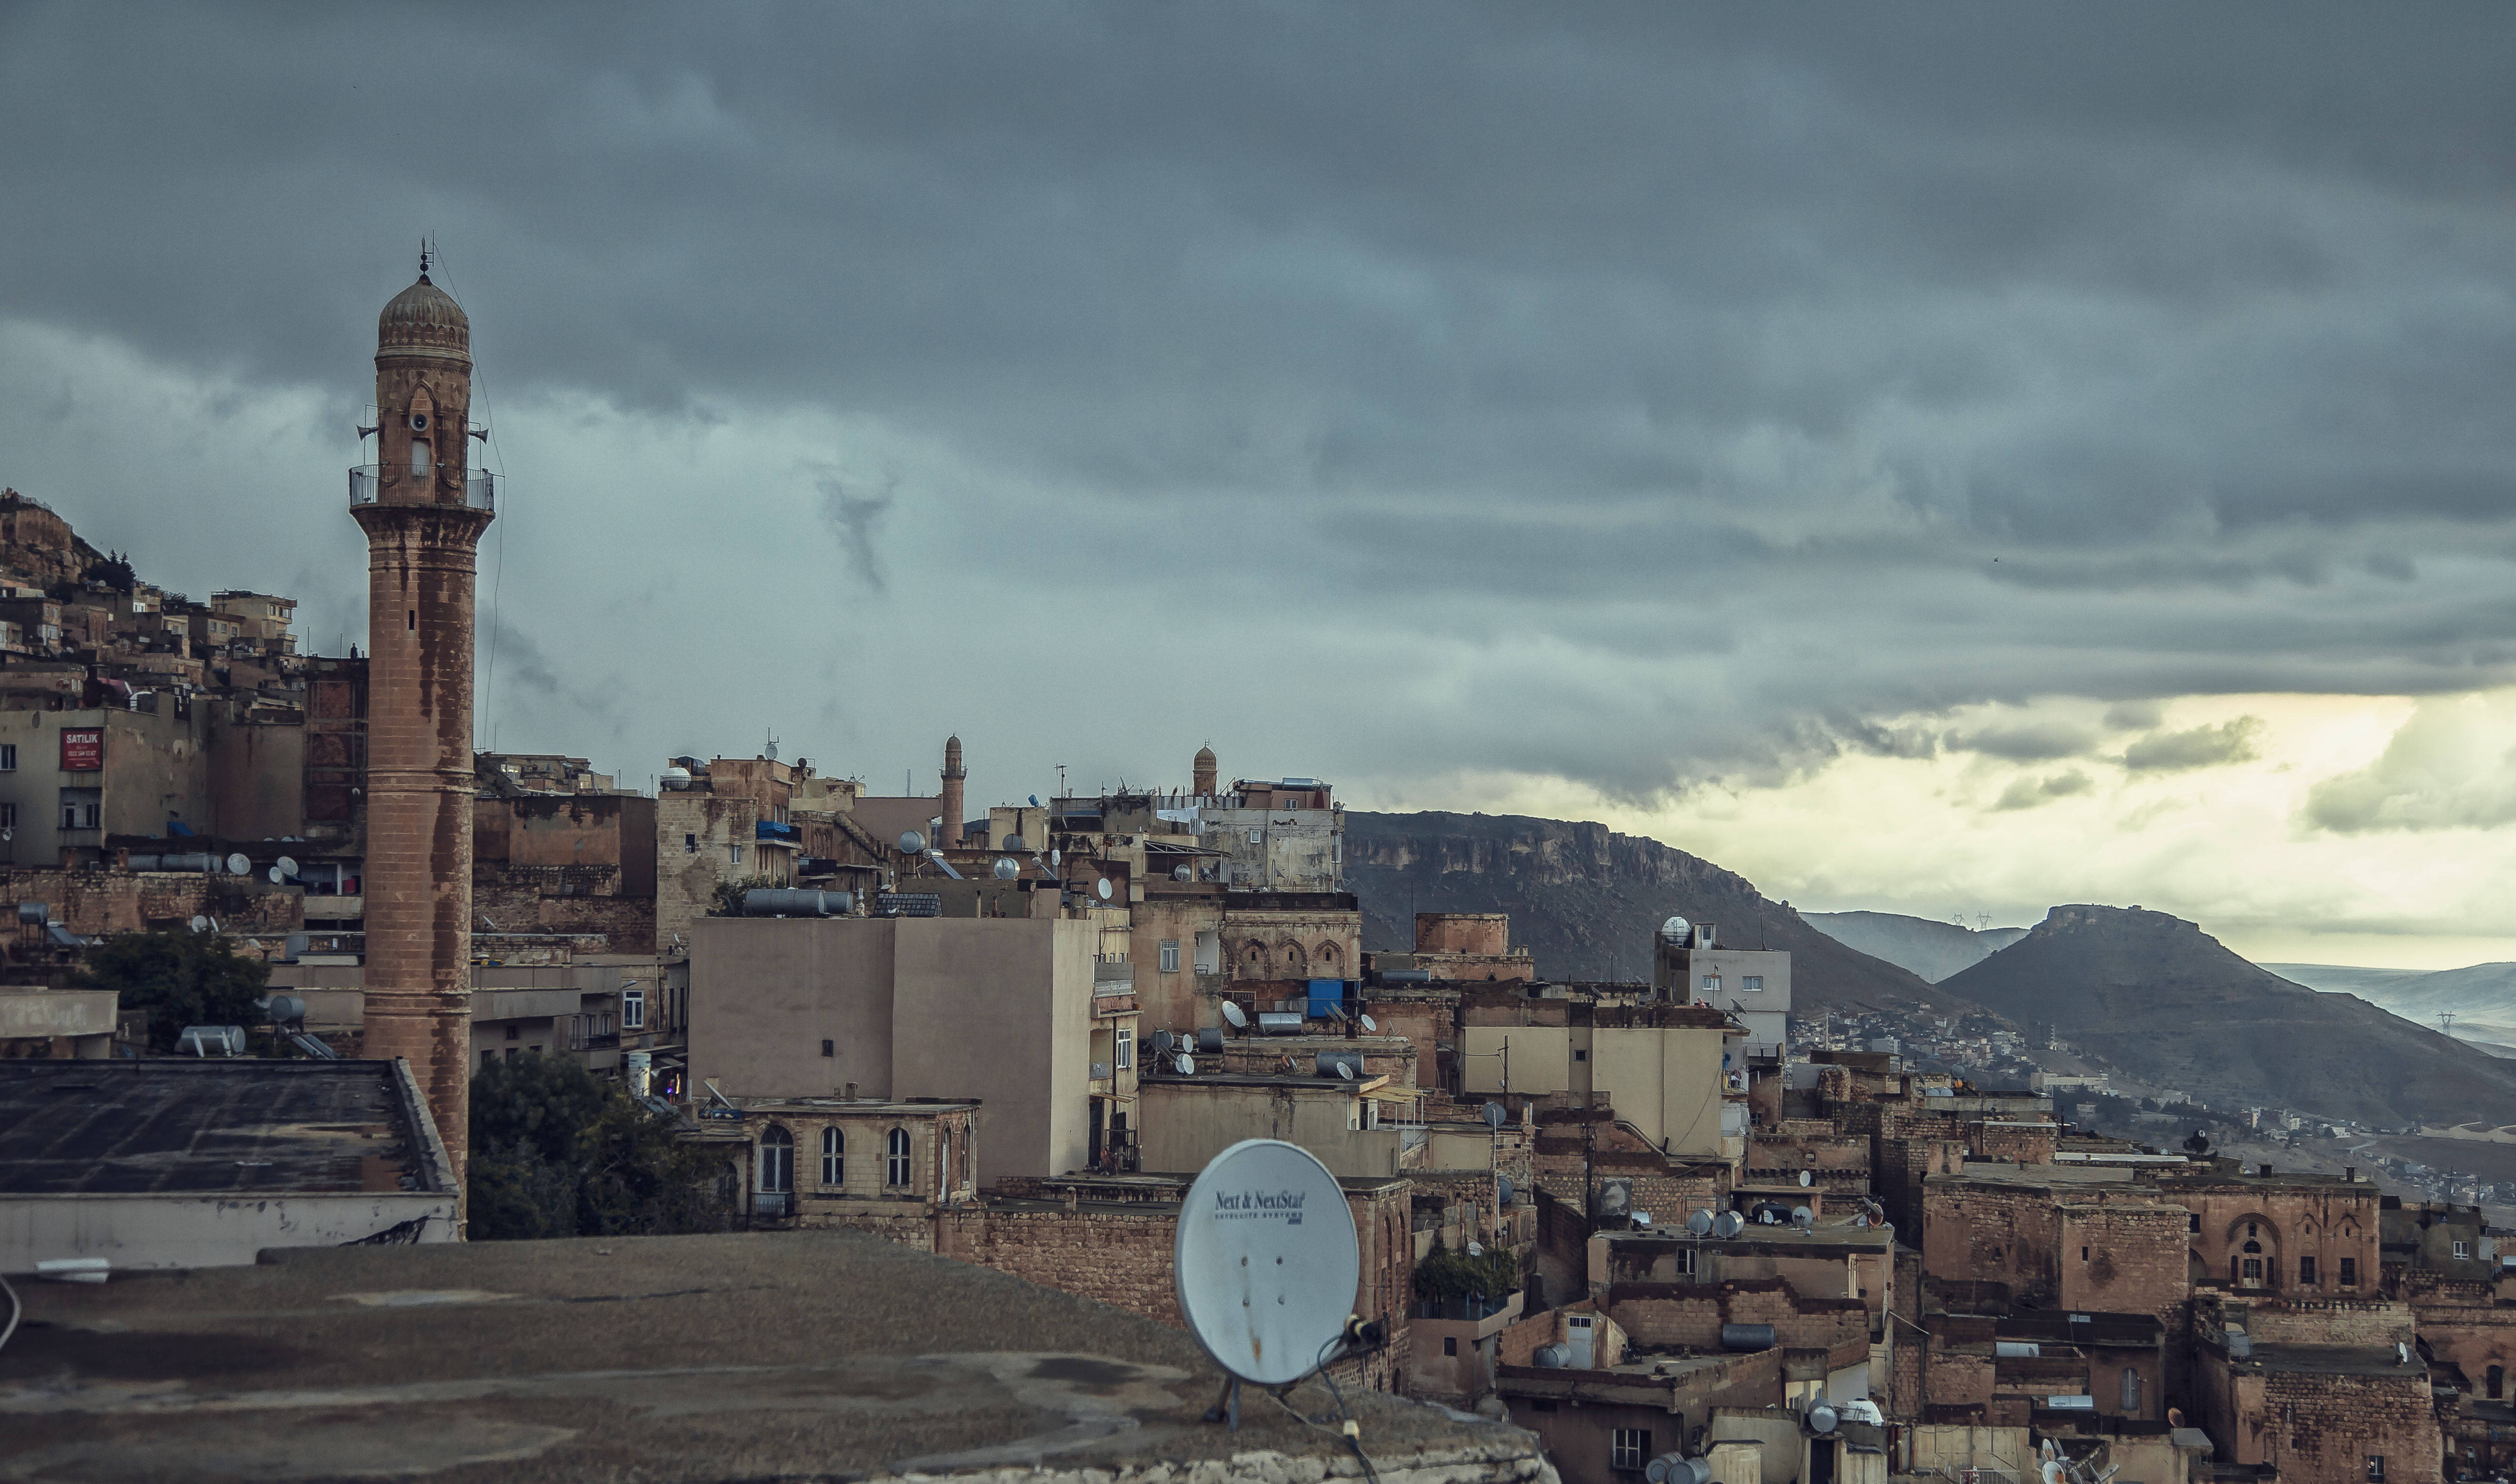
sky, cloud, town, urban area, human settlement, city, atmosphere, cityscape, architecture, metropolis, horizon, building, landscape, cumulus, roof, meteorological phenomenon, skyline